Maggie L. Walker

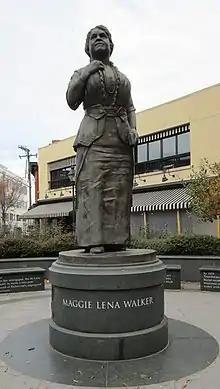
Statue of Walker

The St. Luke Building held the offices of the Independent Order of St. Luke, and the office of Maggie L. Walker. Walker's daughter-law, Harriet N. F. Walker, honored Maggie Walker's memory and worked to preserve her legacy. As late as 1981, Walker's office was preserved as it was at the time of her death in 1934. The building was listed on the National Register of Historic Places in 1982.